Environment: real
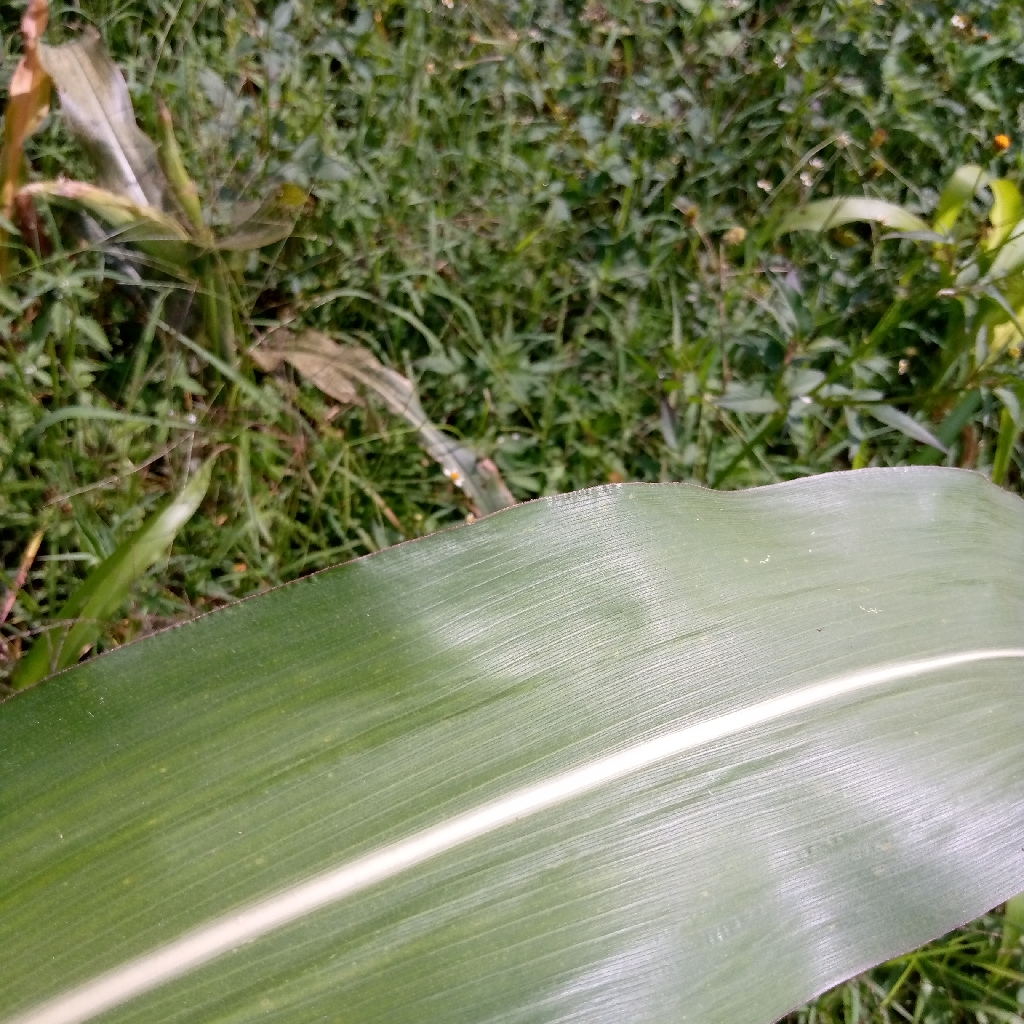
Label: healthy